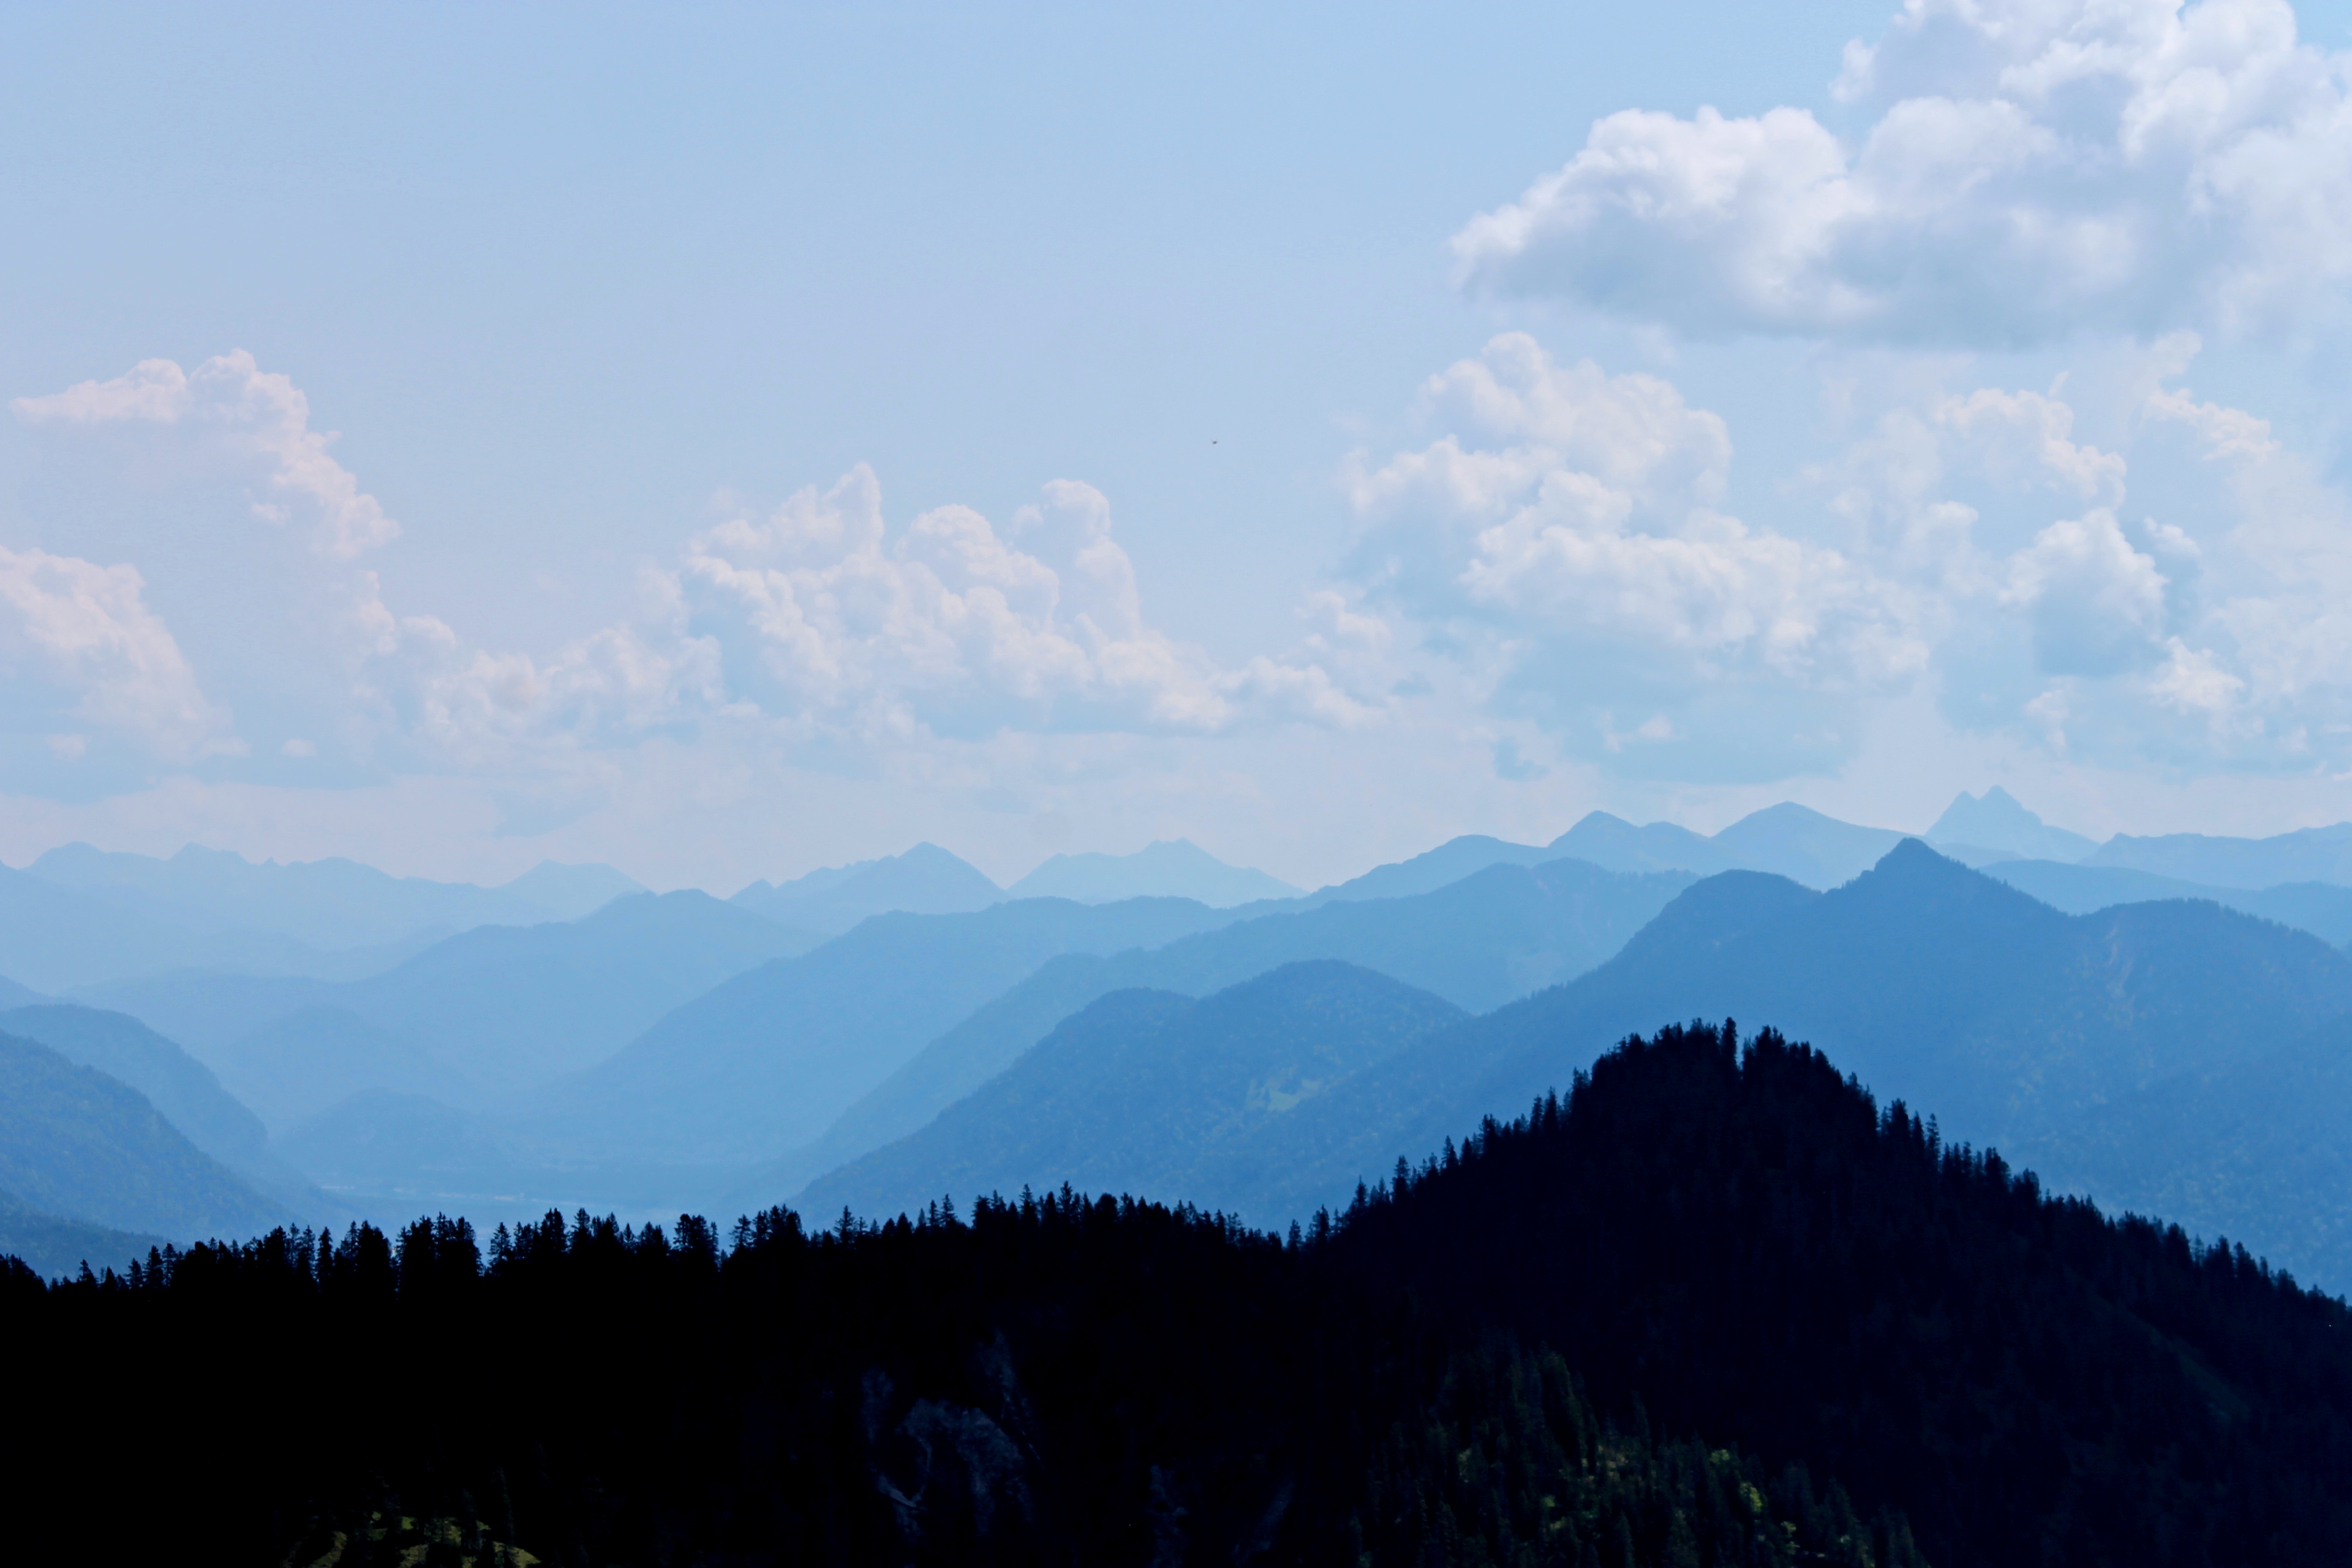
nature, wilderness, mountain, cloud, sky, morning, hill, dawn, valley, mountain range, ridge, plain, alps, plateau, landform, geographical feature, atmospheric phenomenon, mountainous landforms